Cushing's syndrome

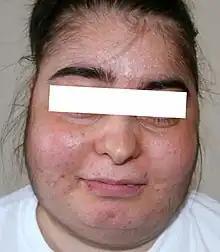
Facial appearance of a 30 year old female patient with iatrogenic Cushing's syndrome

Cushing's syndrome is a collection of signs and symptoms due to prolonged exposure to glucocorticoids such as cortisol. Signs and symptoms may include high blood pressure, abdominal obesity but with thin arms and legs, reddish stretch marks, a round red face due to facial plethora, a fat lump between the shoulders, weak muscles, weak bones, acne, and fragile skin that heals poorly. Women may have more hair and irregular menstruation or loss of menses, with the exact mechanisms of why still unknown. Occasionally there may be changes in mood, headaches, and a chronic feeling of tiredness.